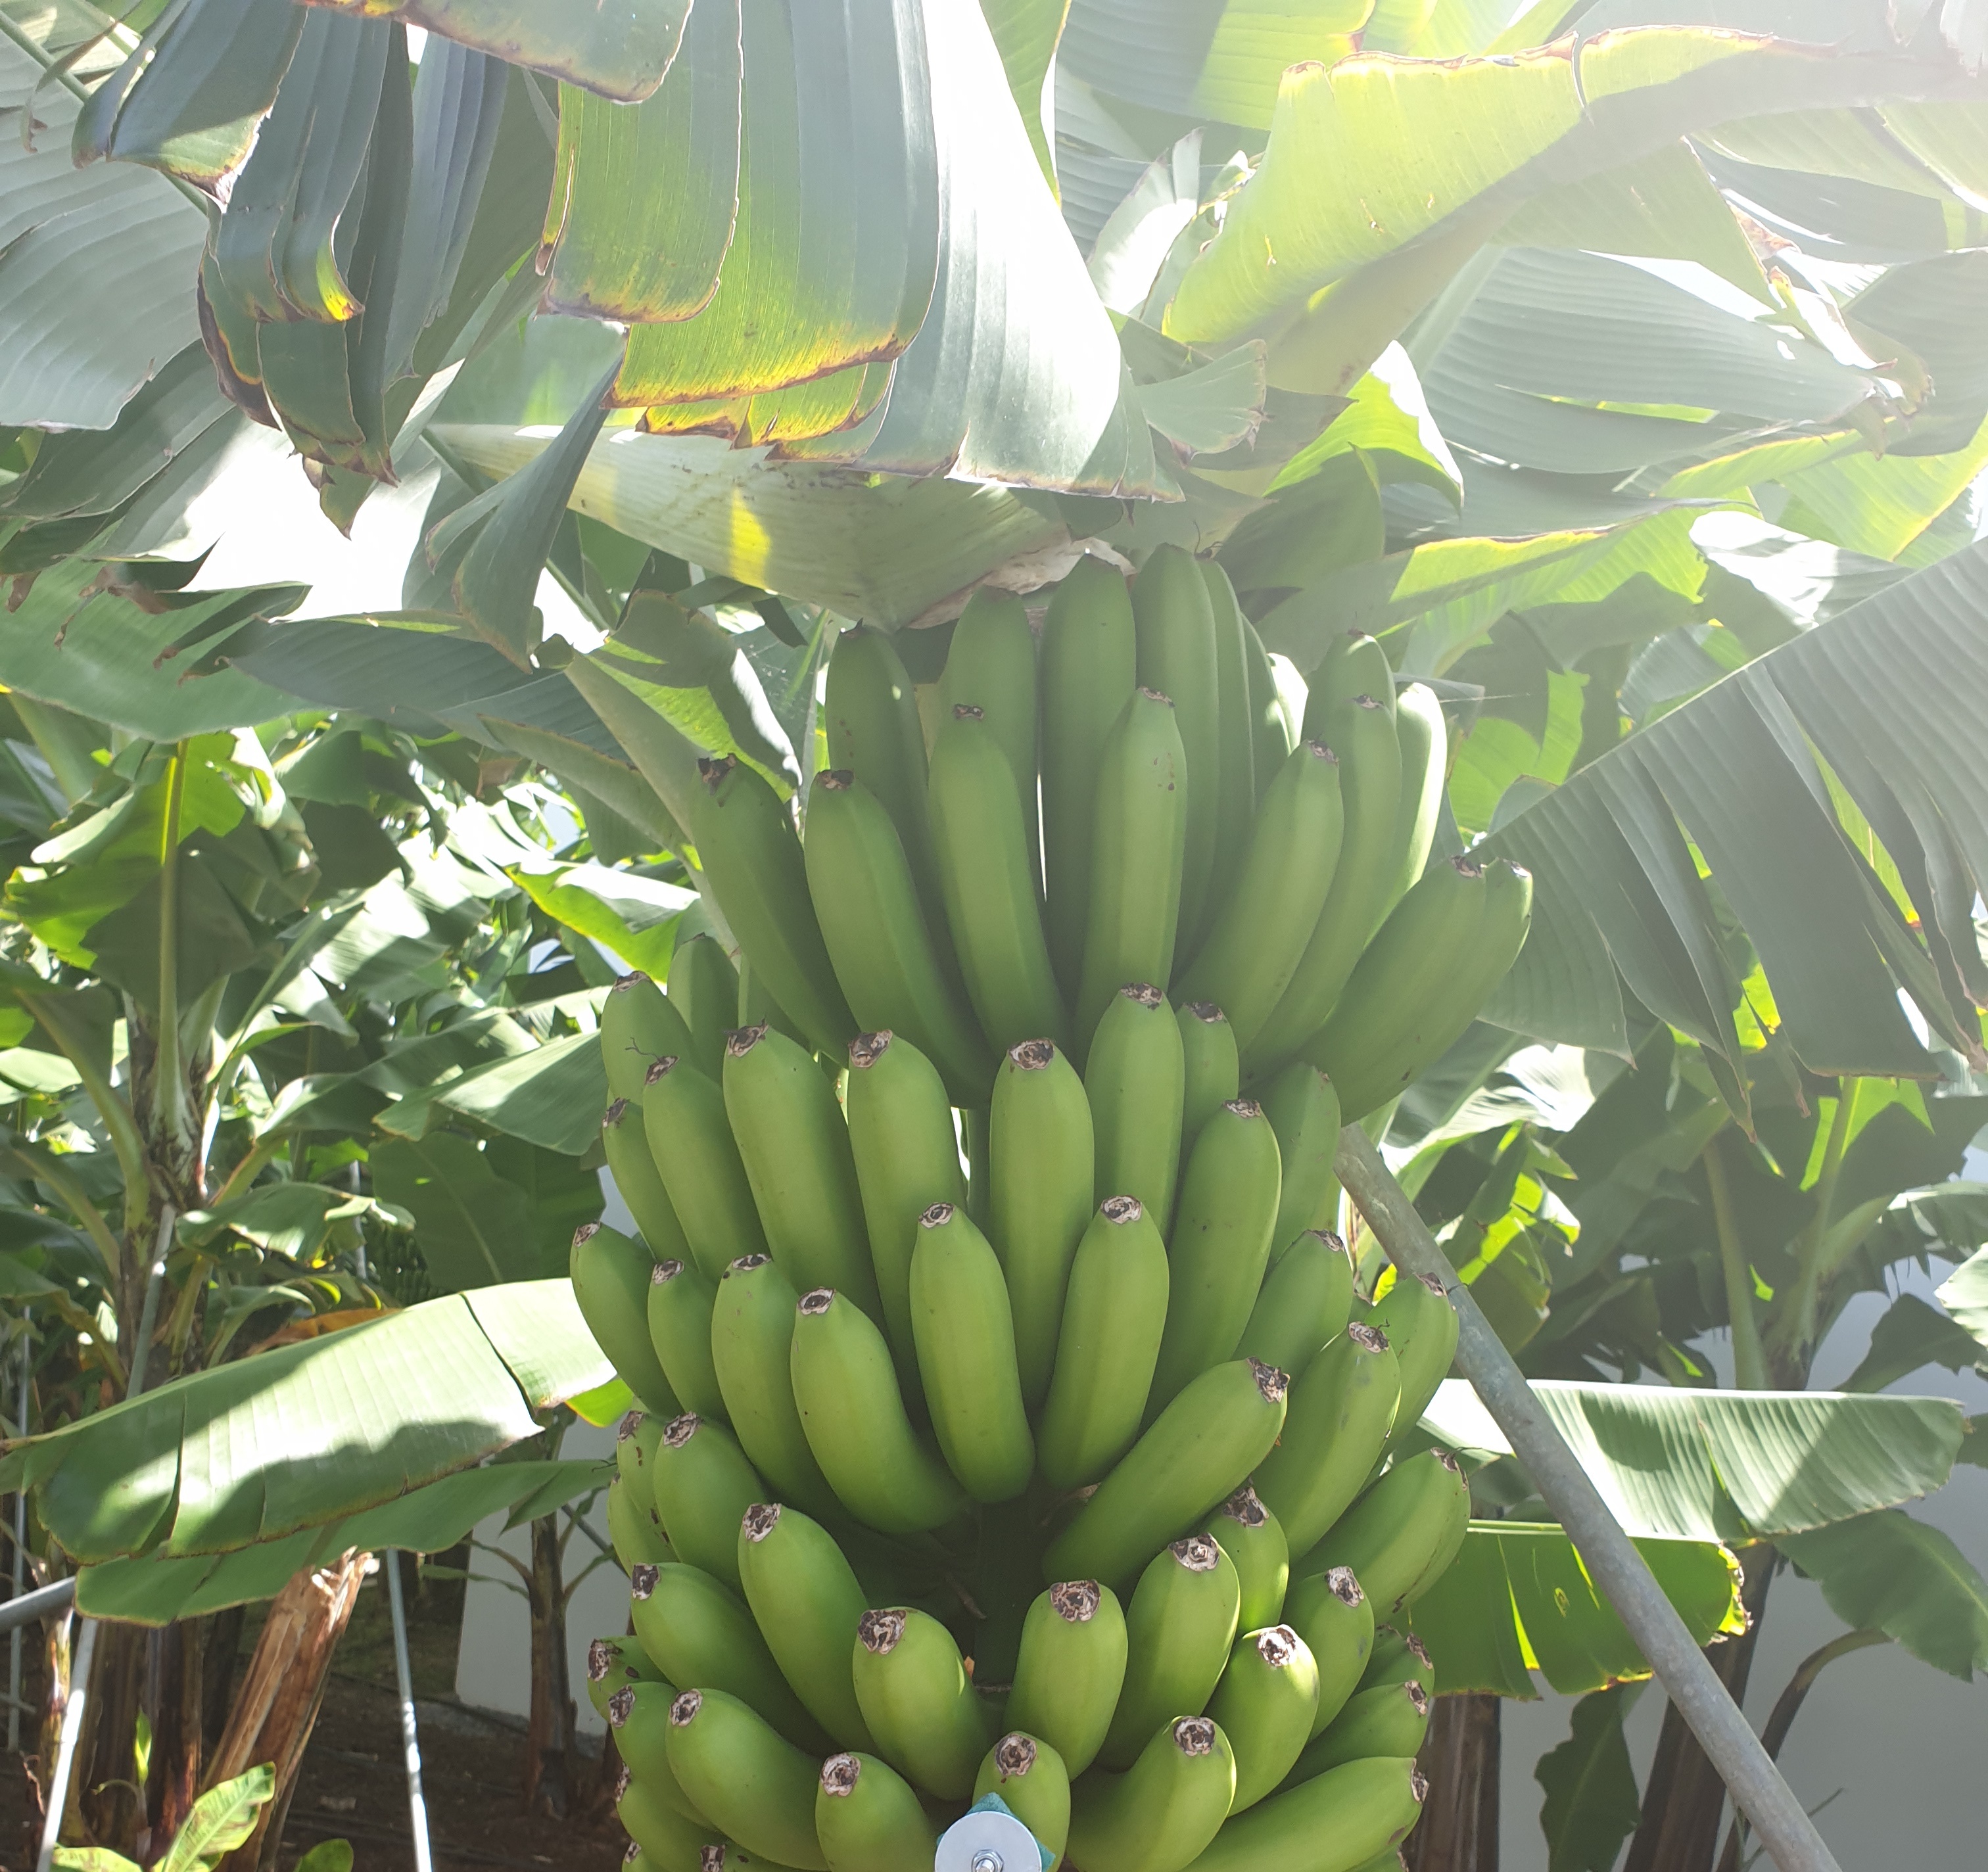
Label: Cut